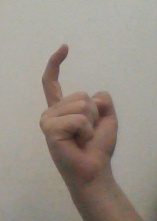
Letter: ra